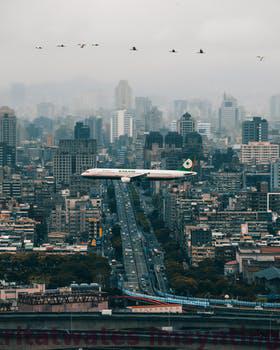
Label: Watermark